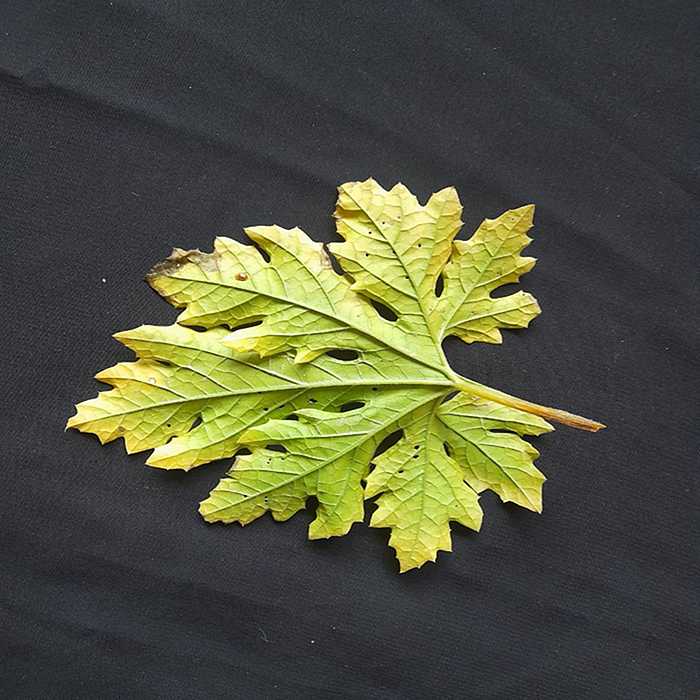
Plant: Bitter Gourd
Label: Fusarium wilt